Ekaterina Rabaya

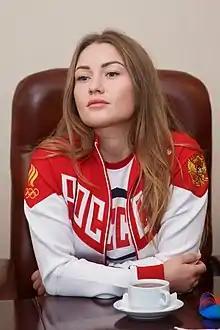
Rabaya in 2017

Ekaterina Rabaya (born 6 November 1993) is a Russian sports shooter. She competed in the women's trap event at the 2016 Summer Olympics.